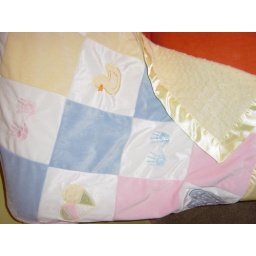
You see the orange chair underneath it.